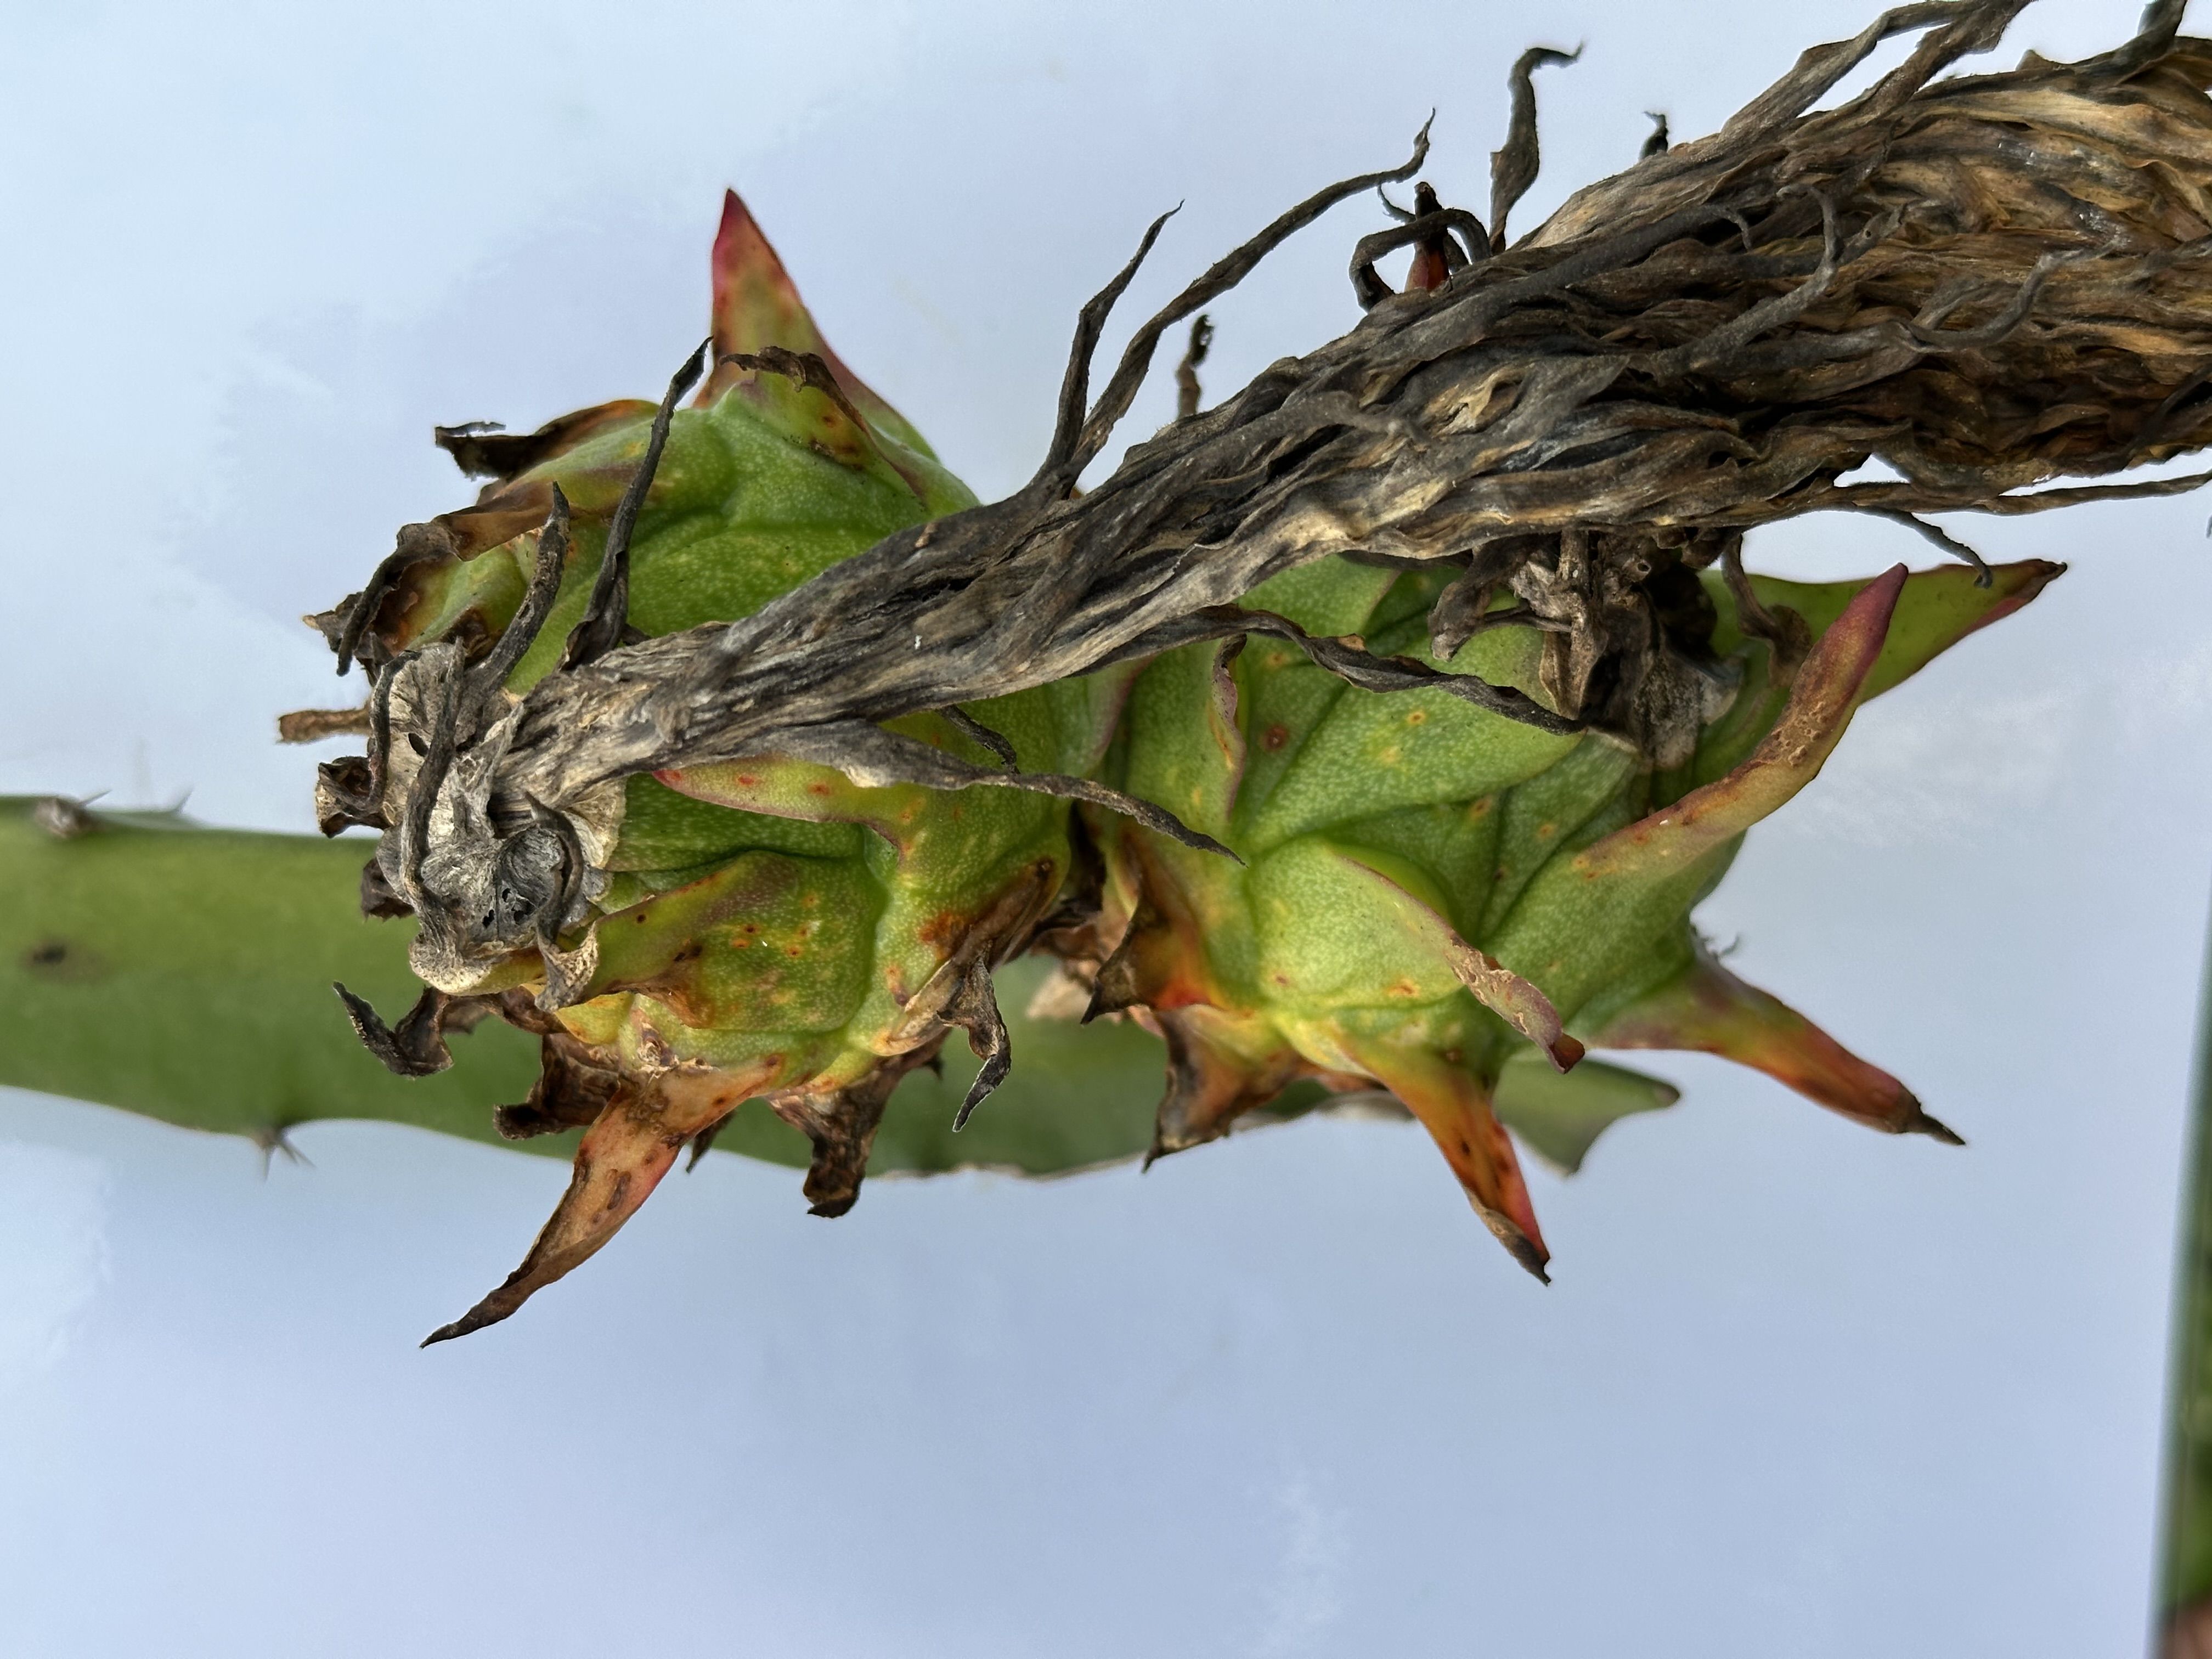
Label: Bad fruit